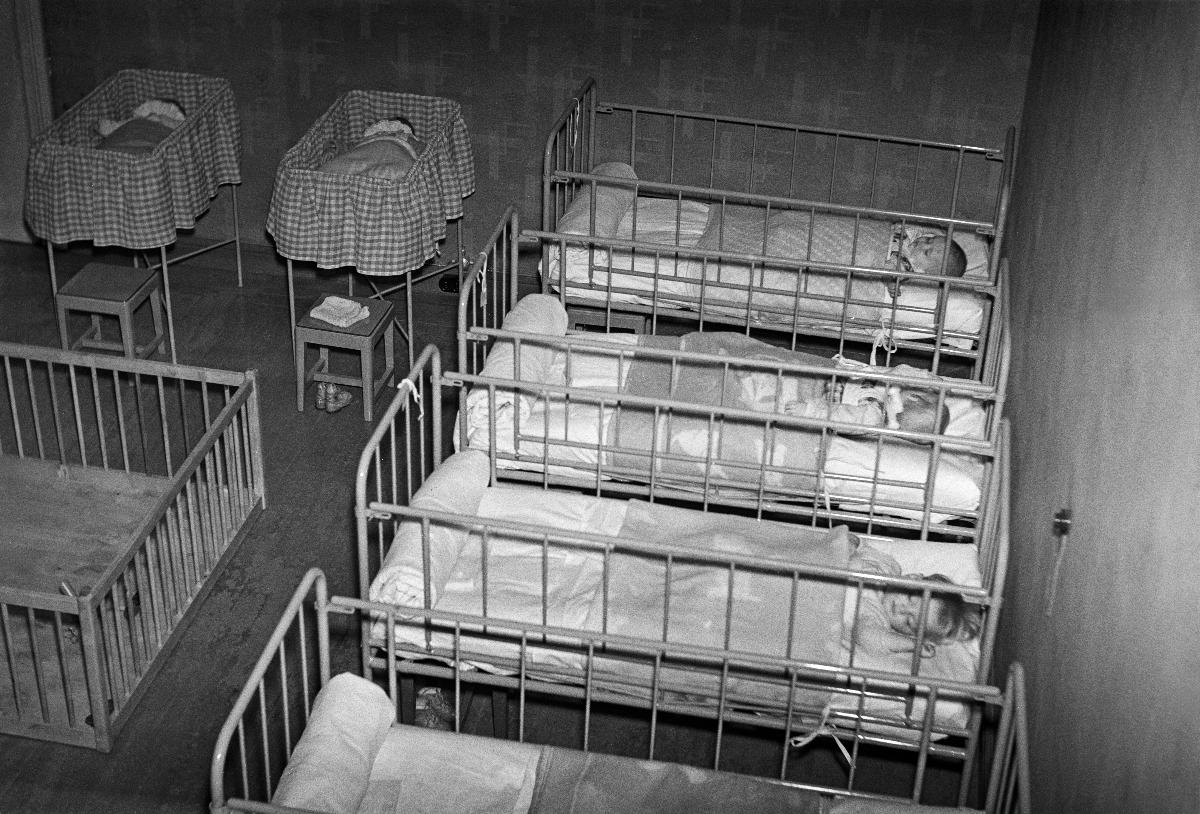
Savijärven lastenkoti
Savijärvi barnhem; Savijärvi orphanage
sisällön kuvaus: Vauvoja ja pikkuapsia Savijärven lastenkodissa Sipoossa lokakuussa 1940. content description: Babies and toddlers in Savijärvi orphanage in Sipoo October 1940. innehållsbeskrivning: Spädbarn och småbarn i Savijärvi barnhem i Sibbo oktober 1940.
Kuvaaja: Sundström, Hugo, kuvaaja
Vuosi: 1940
Paikka: Suomi, Uusimaa, Sipoo
Aiheet: HBL; lapset (ikäryhmät); lastenkodit; children (age groups); children's homes (child welfare institutions); barn (åldersgrupper); människor; barn; barnhem; barnsängar; sängar; babyn; babysängar; spädbarn; småbarn; people; children; orphanages; beds; toddlers; babies; baby beds